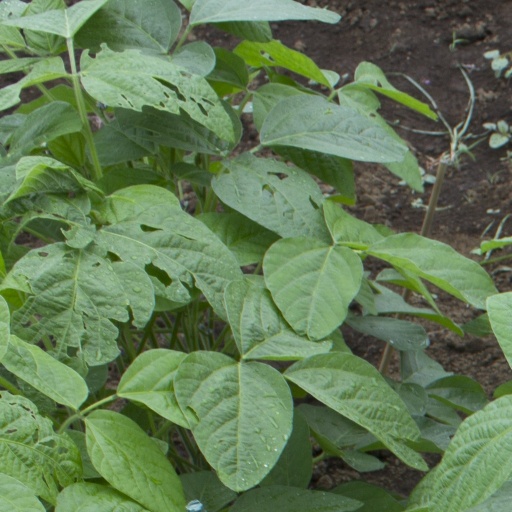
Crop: soybean